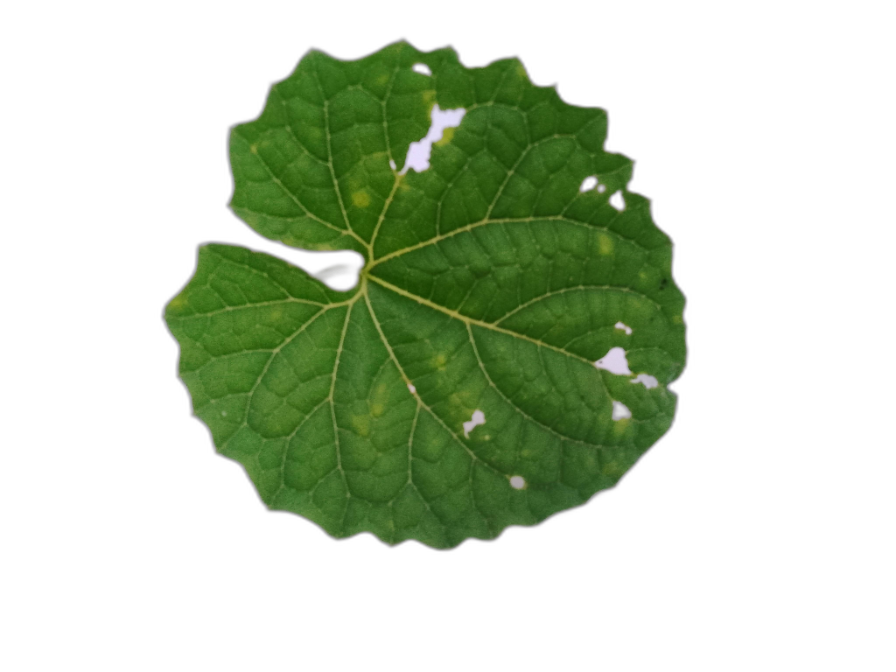
Crop: Zucchini
Label: Insect_Damage